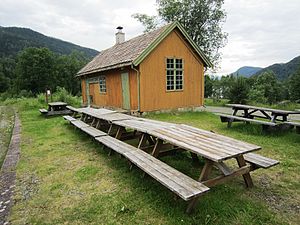
Kravikfjord Station
Kravikfjord Station var en jernbanestation på Numedalsbanen, der lå ved Sunde i Nore og Uvdal kommune i Norge.